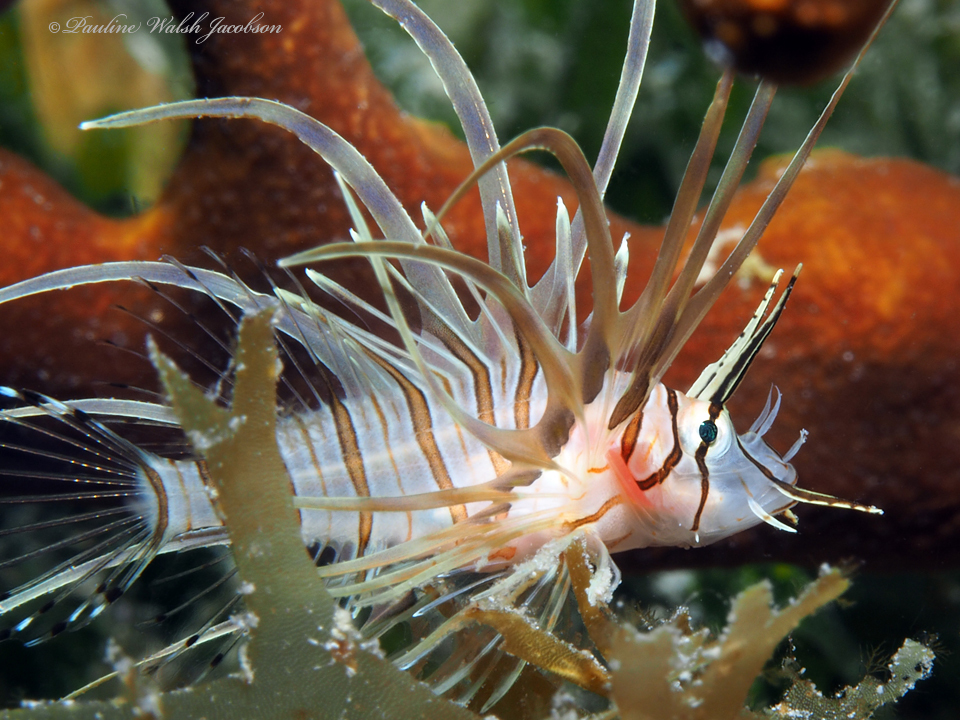
Pterois volitans (Red Lionfish)